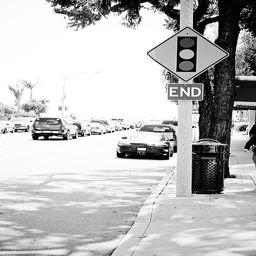
a couple of signs on a pole by a street
Black and white photo of a street with a sign on a pole.
Black and white photograph of a sign on a city street
some signs cars a street and some trees
A traffic sign is displayed on a street.